Critical state soil mechanics

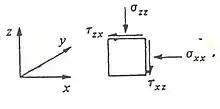
Plane Strain State of Stress

"The following data were obtained from a conventional triaxial compression test on a saturated (B=1), normally consolidated simple clay (Ladd, 1964). The cell pressure was held constant at 10 kPa, while the axial stress was increased to failure (axial compression test).".